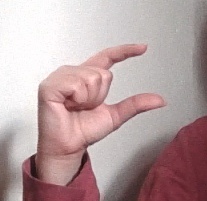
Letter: dal